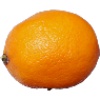
Label: lemon_meyer